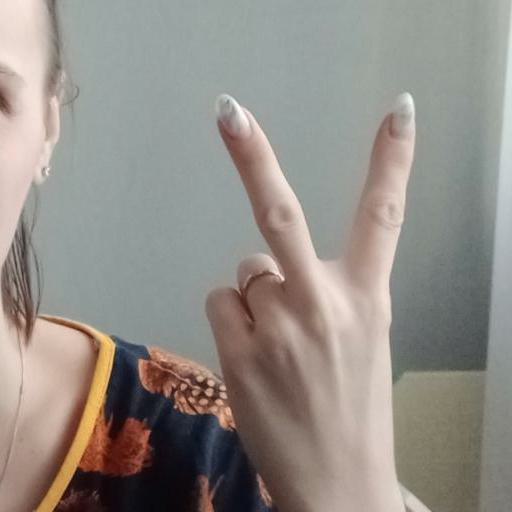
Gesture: peace_inverted